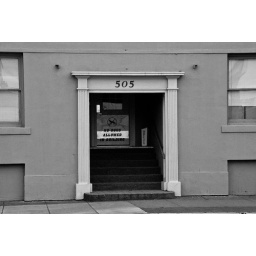
No dogs allowed in building